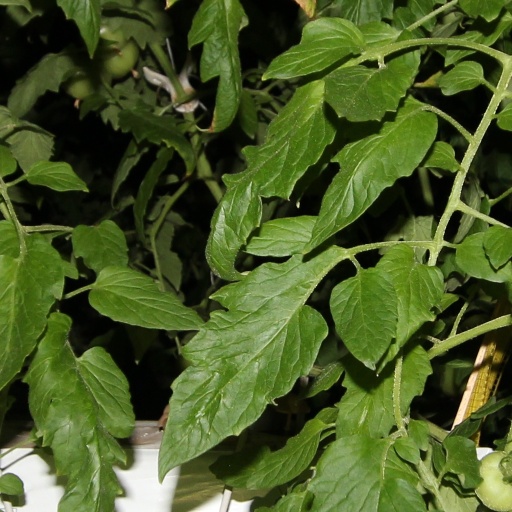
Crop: tomato